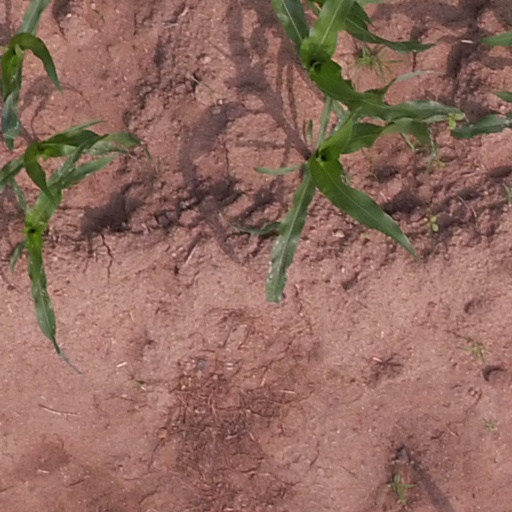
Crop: maize; corn